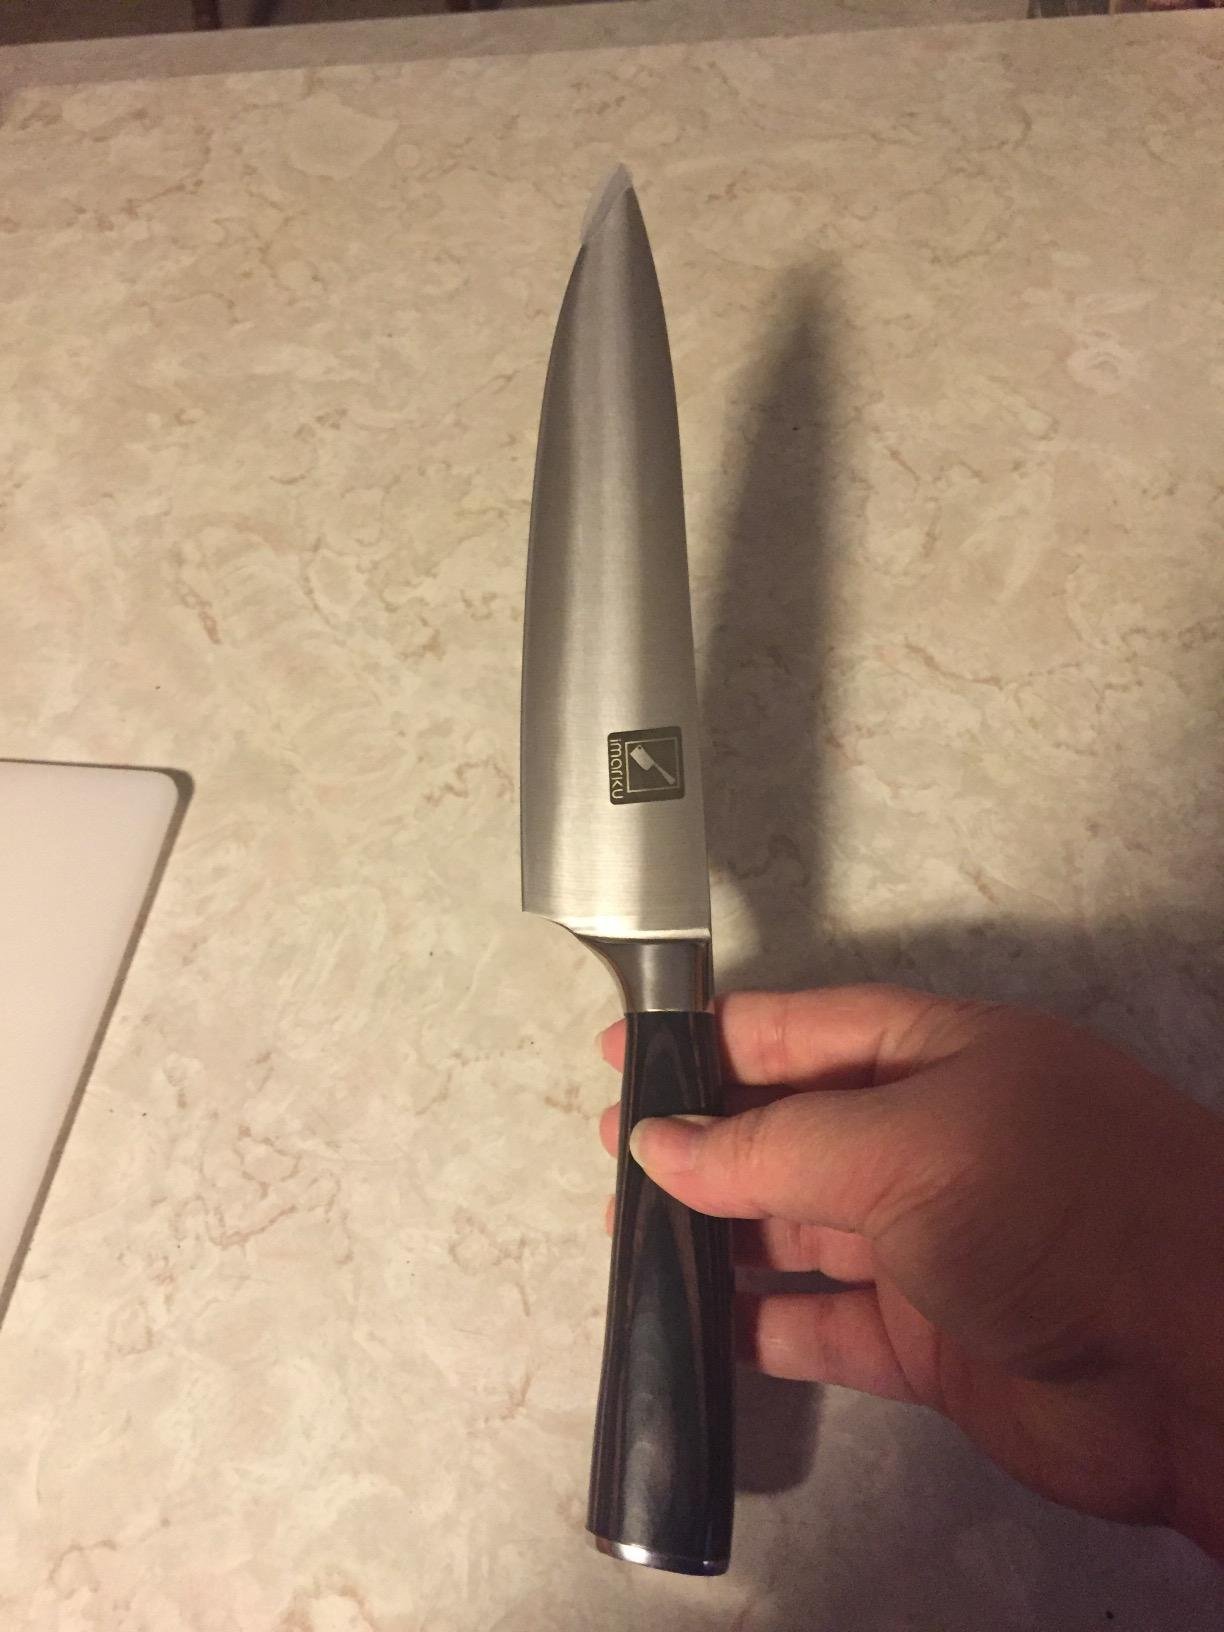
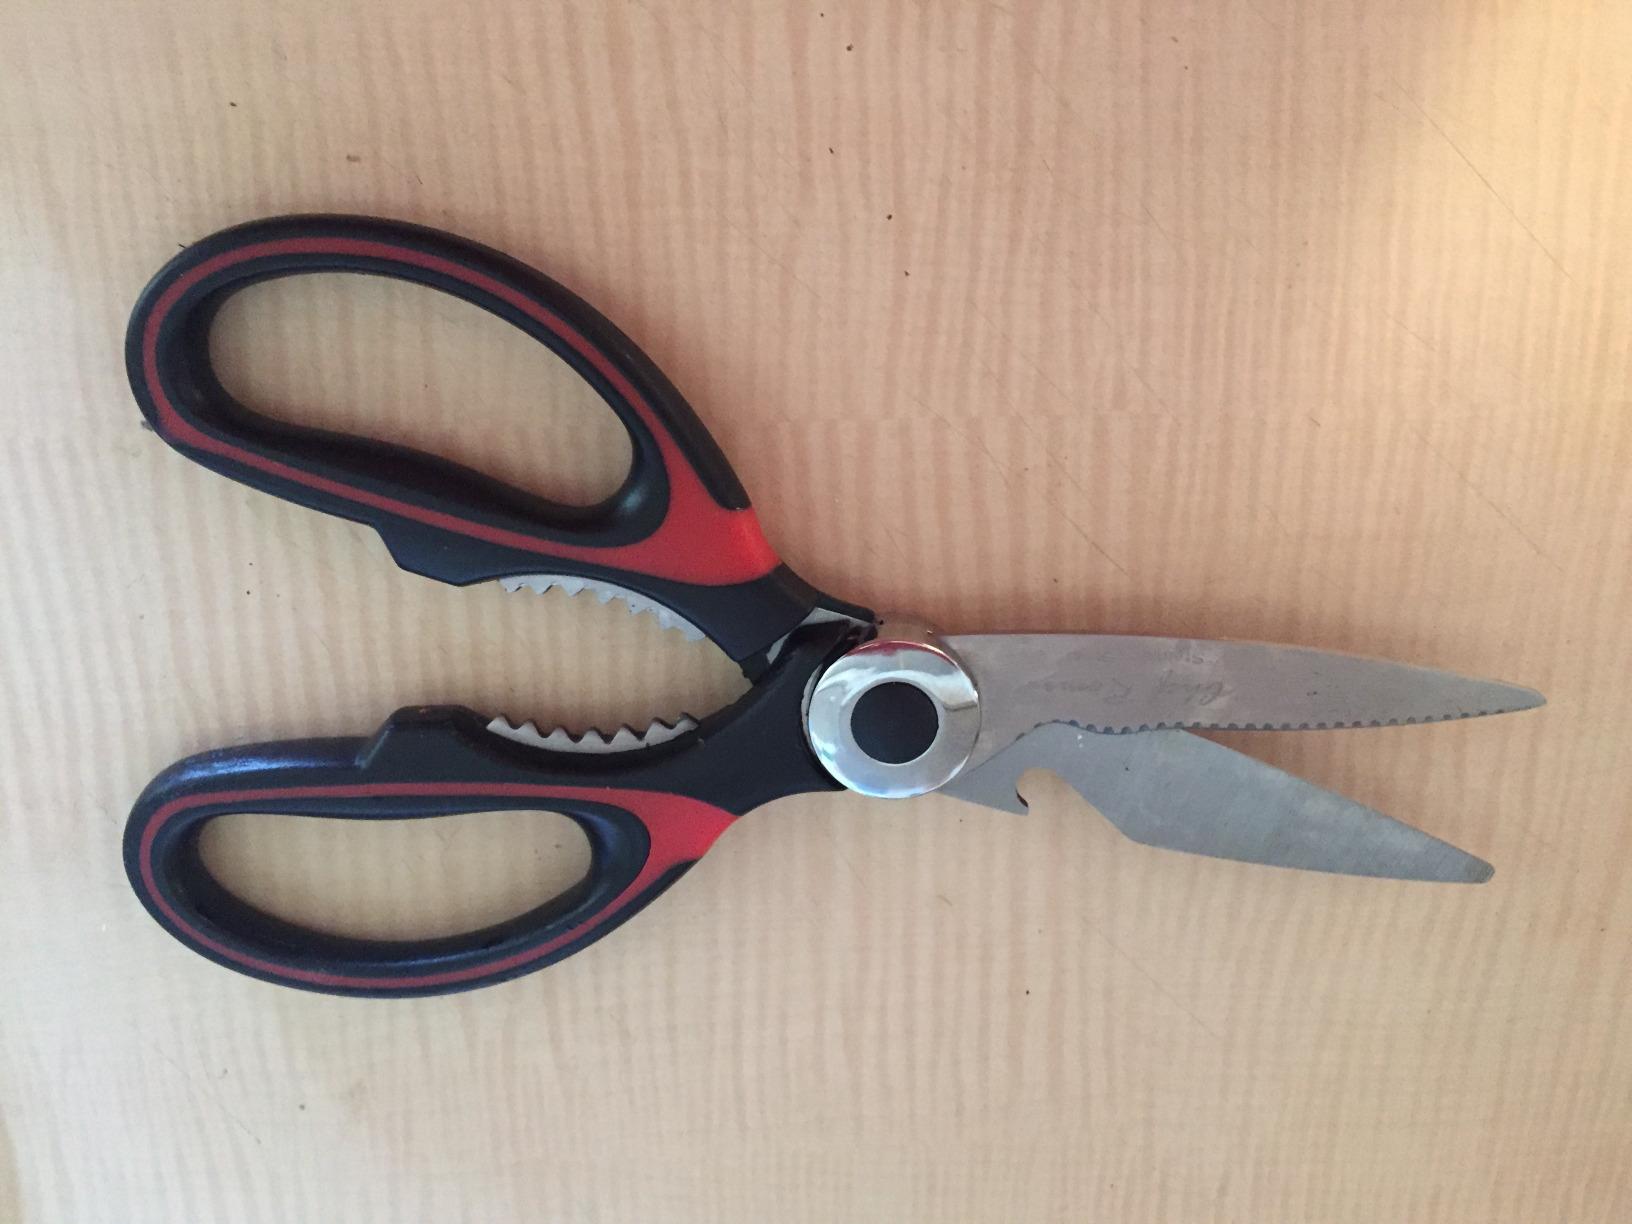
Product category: items_knife
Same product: no